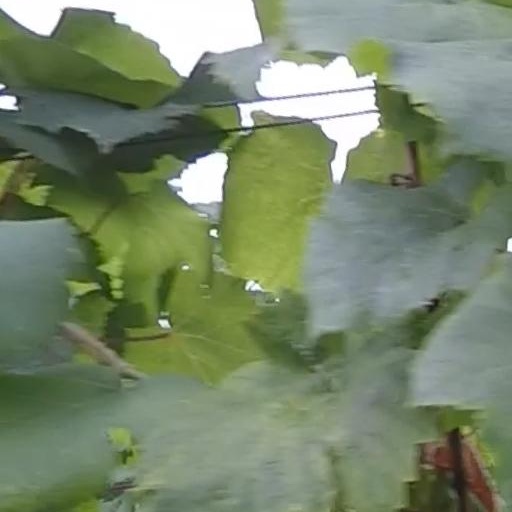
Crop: grape